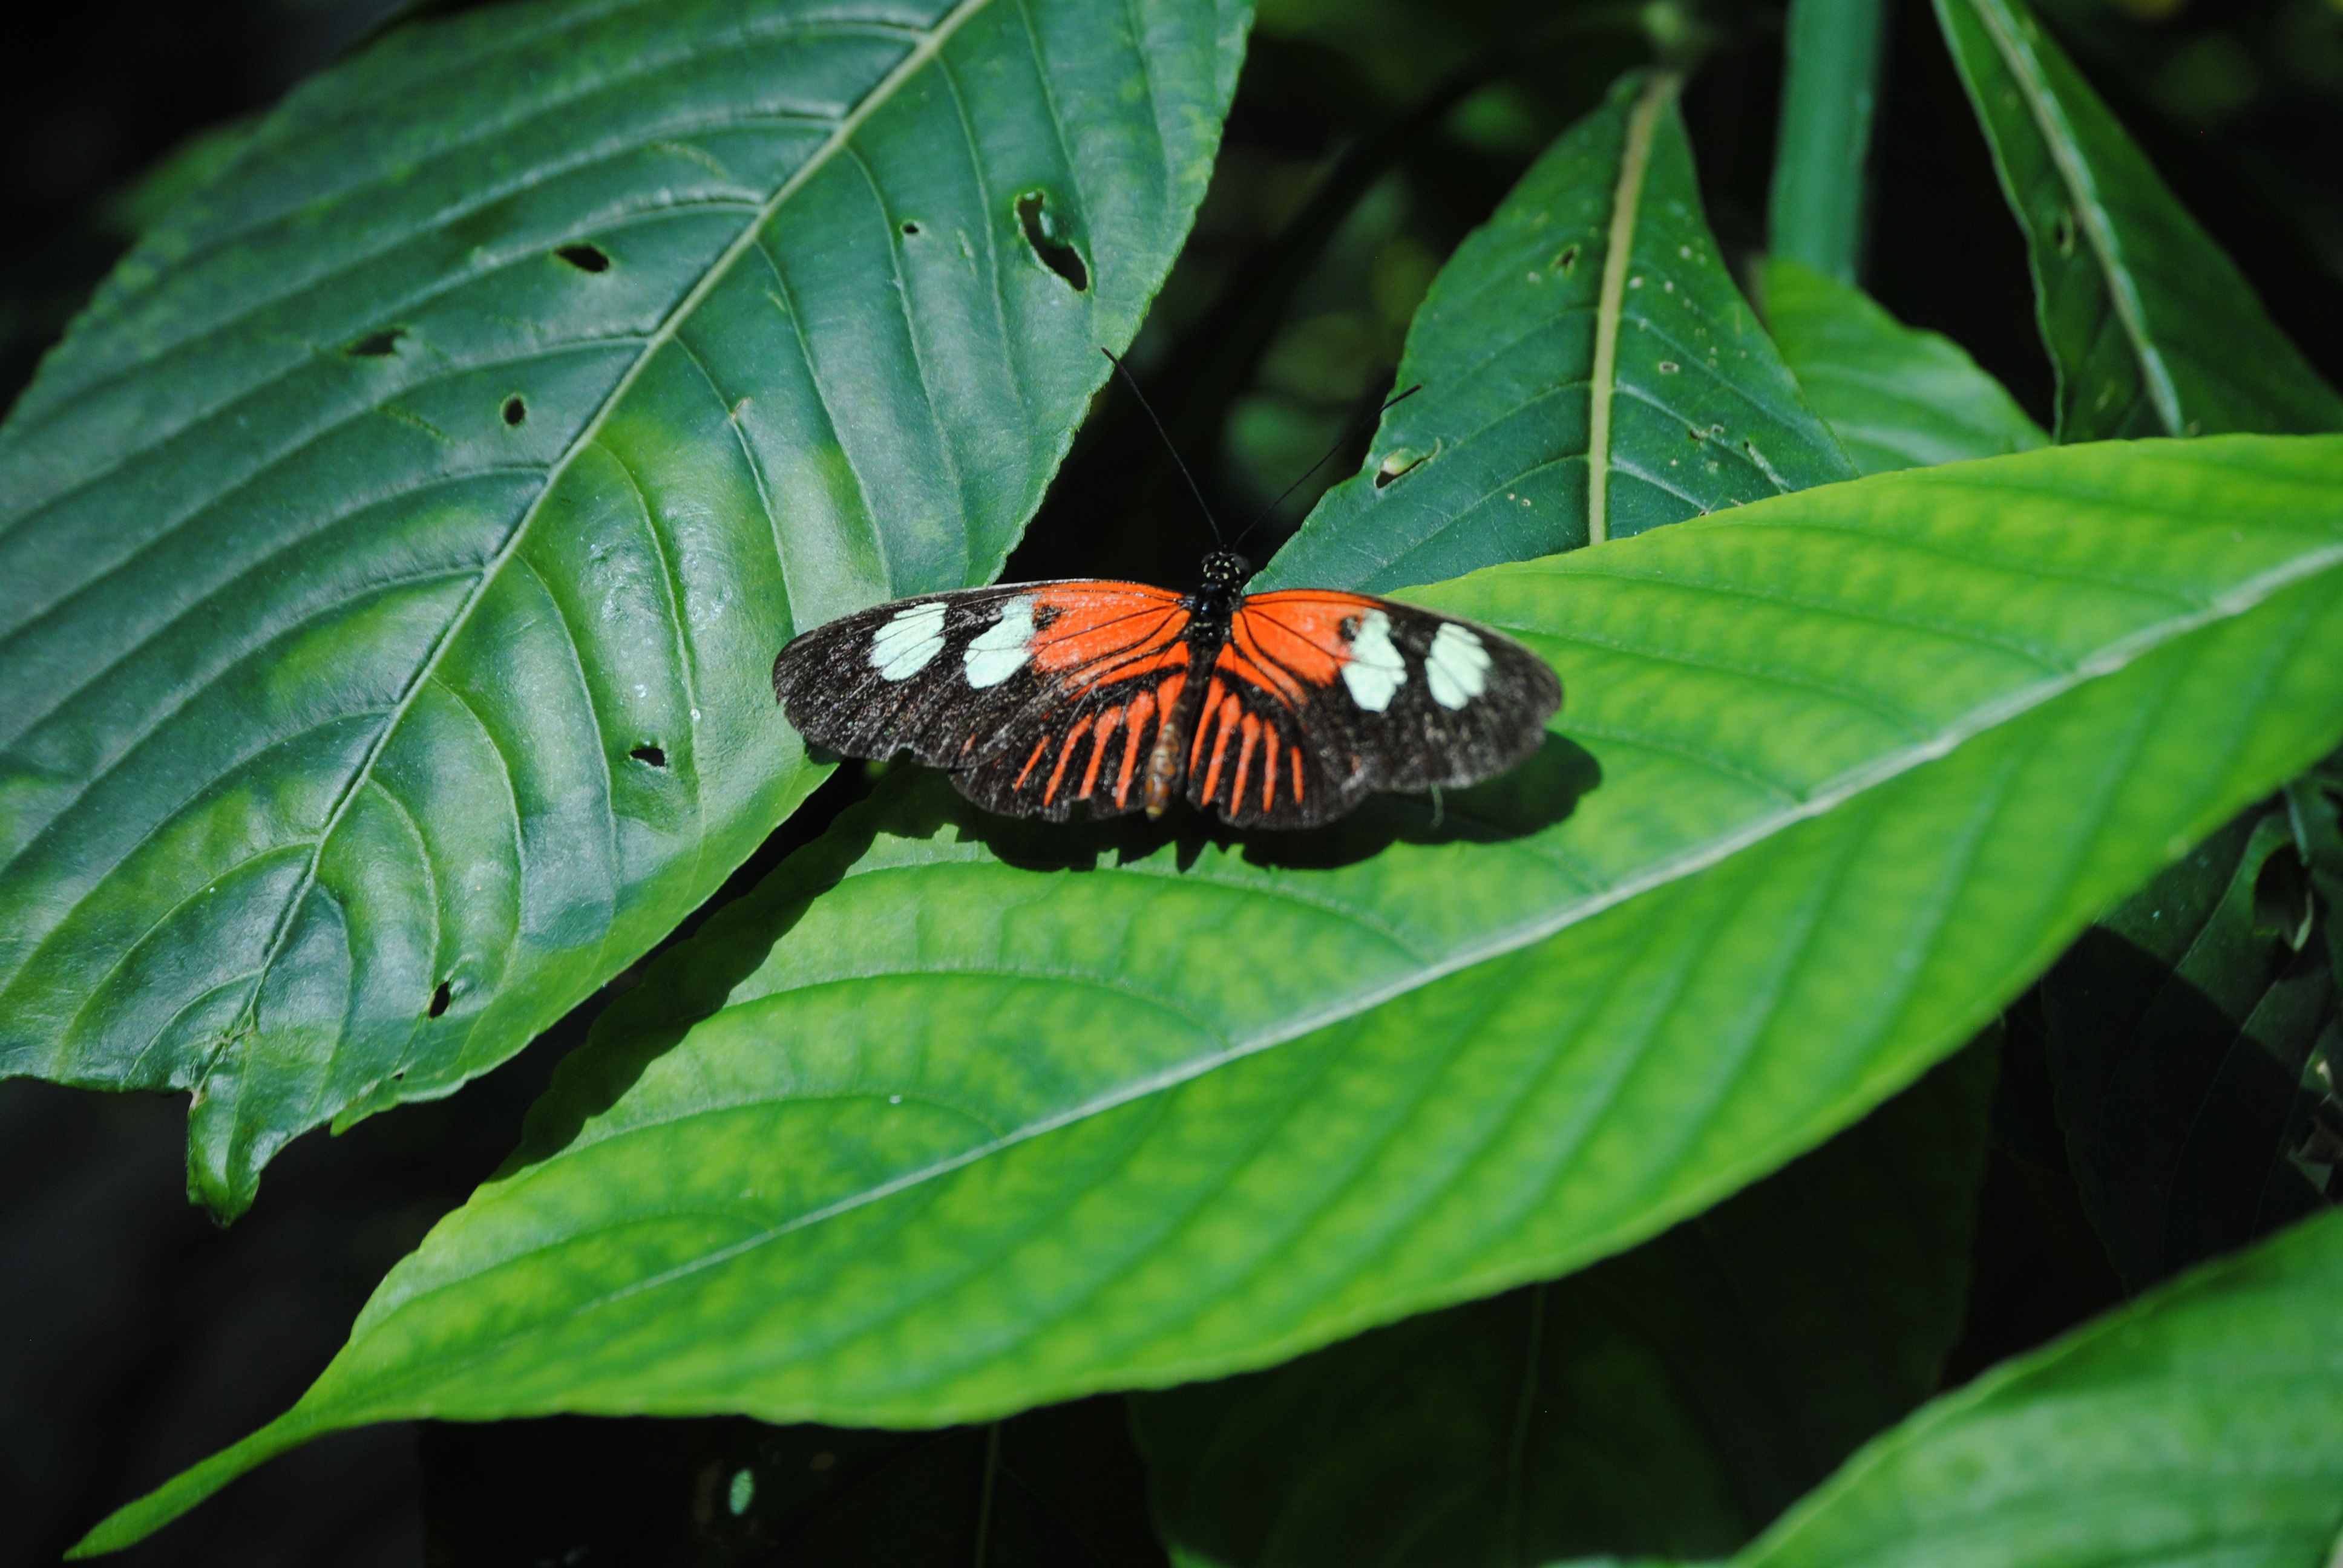
wing, leaf, flower, green, insect, botany, butterfly, fauna, invertebrate, tropics, macro photography, arthropod, key west, pollinator, butterfly sanctuary, key west butterfly sanctuary, moths and butterflies